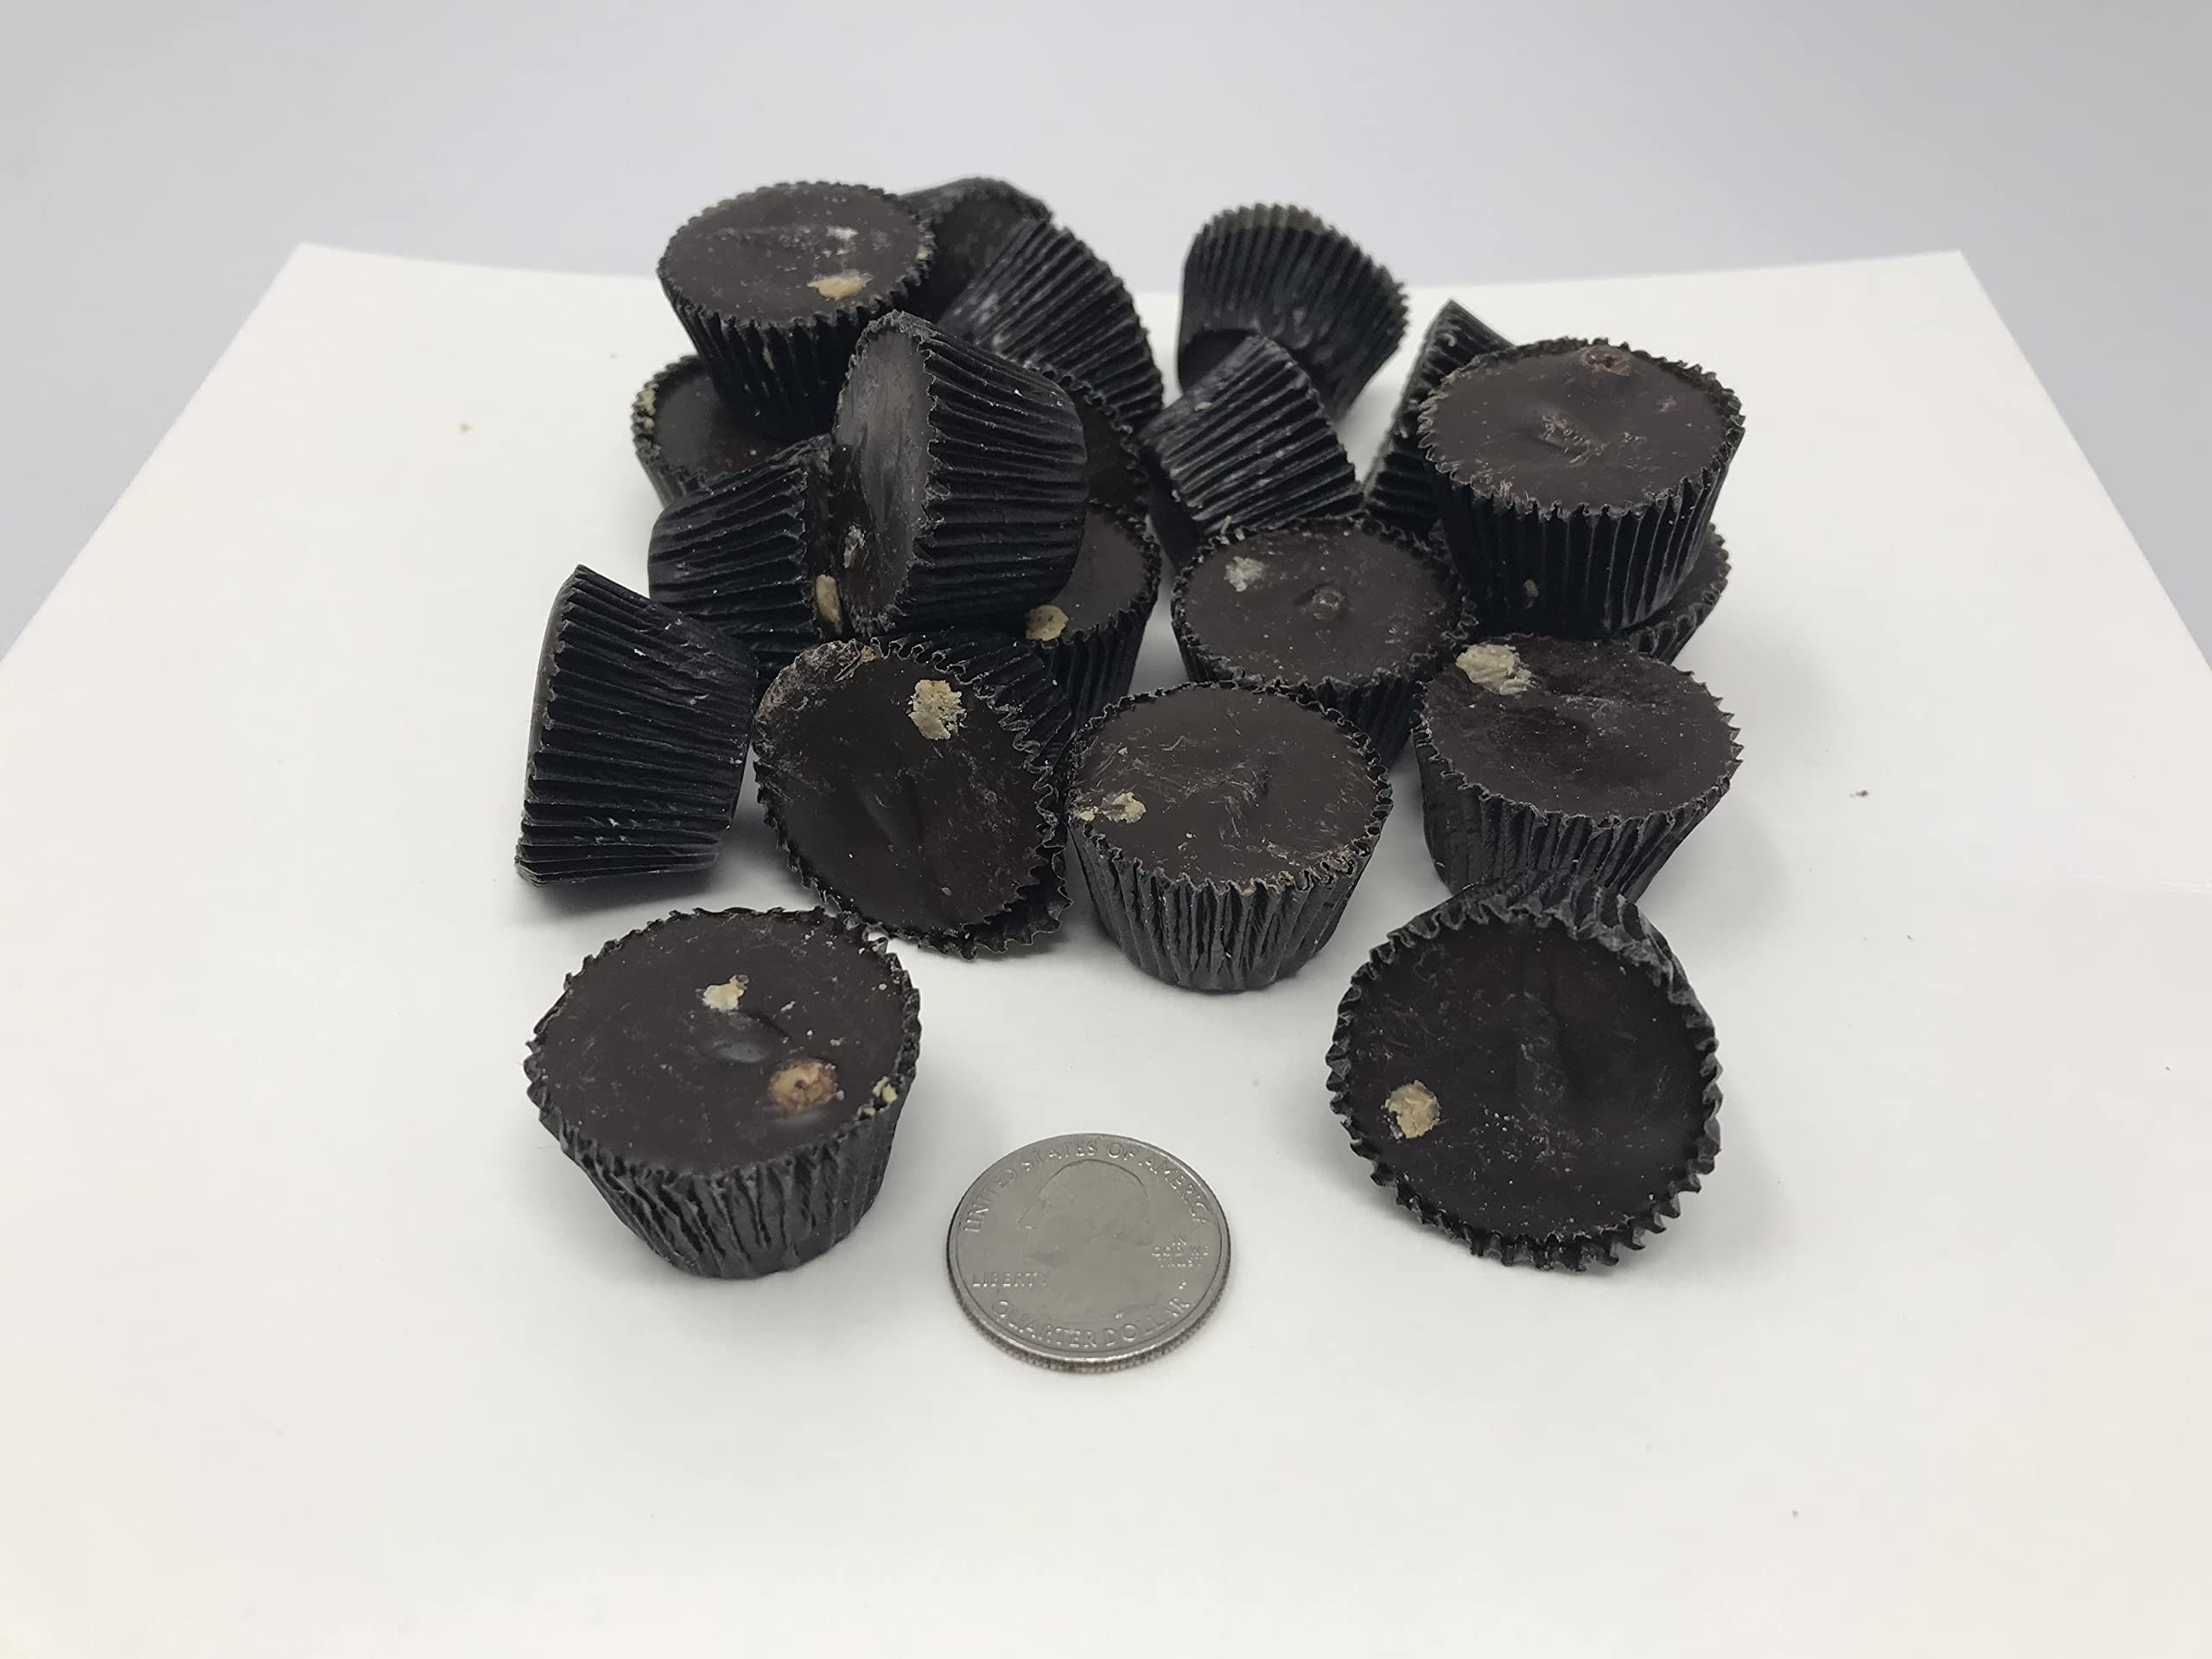
Item Name: Dark Chocolate Peanut Butter Cups bulk 1 pound snack size
Product Description: Dark Chocolate Peanut Butter Cups. Dark Chocolate filled with creamy peanut butter. These are delicious. A favorite item among our local customer base. This listing is for a bulk 1 pound bag of Dark Chocolate Peanut Butter Cups.
Value: 16.0
Unit: Ounce

Price: 20.47